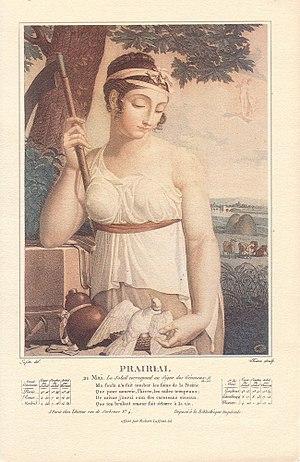
Salvatore Tresca est un dessinateur et graveur italien, ayant fait carrière en France.
Le calendrier républicain, ou calendrier révolutionnaire français, est un calendrier créé pendant la Révolution française et utilisé de 1792 à 1806, ainsi que brièvement durant la Commune de Paris. Il entre en vigueur le 15 vendémiaire an II, mais débute le 1ᵉʳ vendémiaire an I, lendemain de la proclamation de l'abolition de la monarchie et de la naissance de la République, déclaré premier jour de l'« ère des Français ».